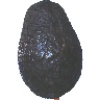
Label: Avocado ripe 1